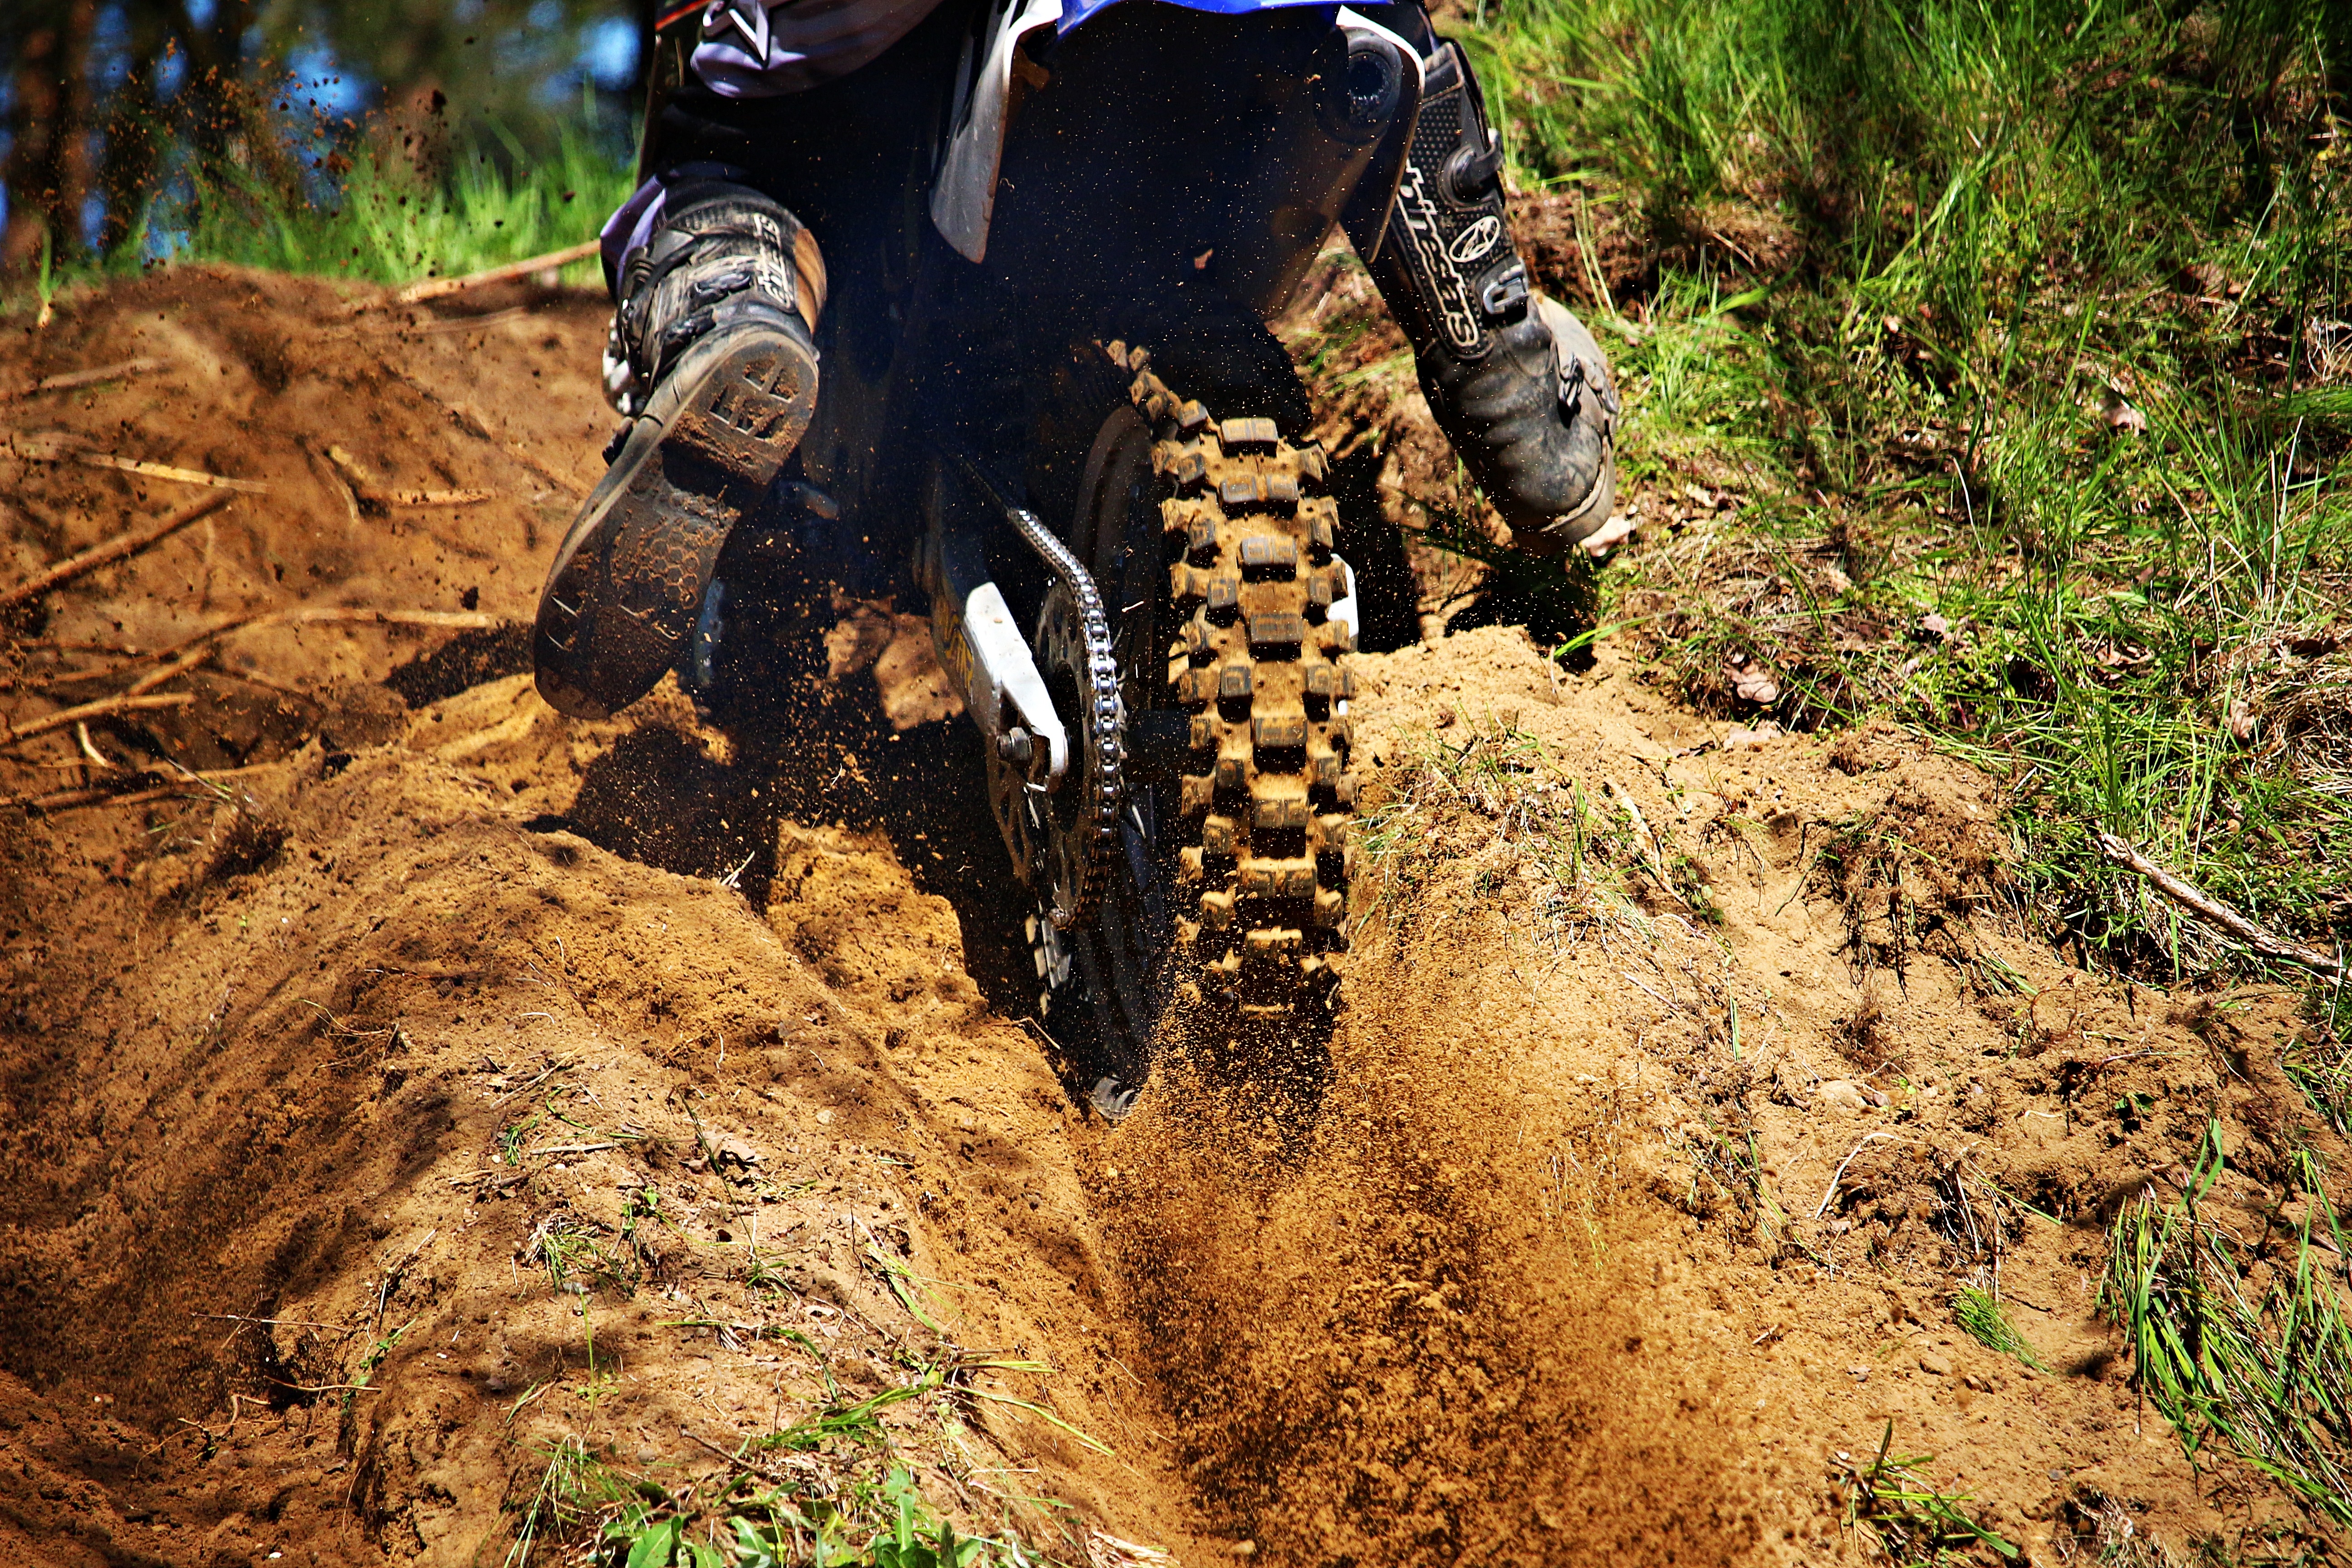
sand, trail, adventure, wildlife, jungle, motorcycle, mud, motocross, soil, cross, mountain bike, motorsport, enduro, mountain biking, motocross ride, motorcycle sport, off roading